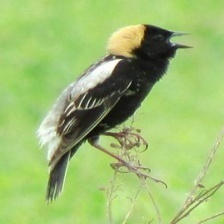
Species: BOBOLINK
Scientific name: DOLICHONYX ORYZIVORUS